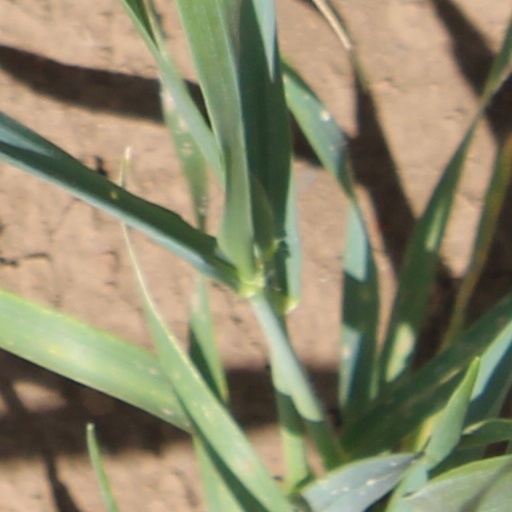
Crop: wheat